Climate of the United States

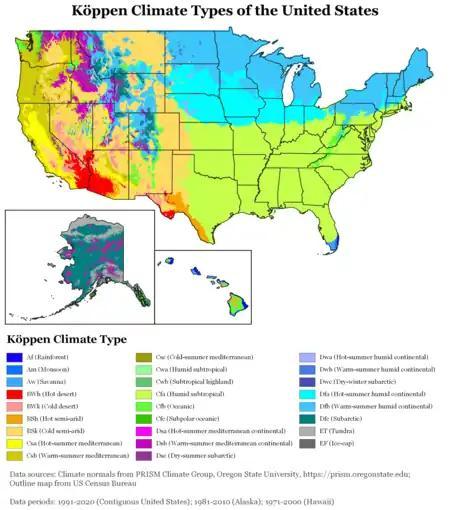
Köppen climate types of the United States using the isotherm.

The climate of the United States varies due to changes in latitude, and a range of geographic features, including mountains and deserts. Generally, on the mainland, the climate of the U.S. becomes warmer the farther south one travels, and drier the farther west, until one reaches the West Coast.